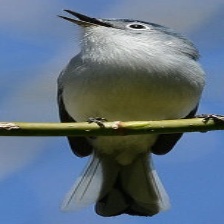
Species: BLUE GRAY GNATCATCHER
Scientific name: POLIOPTILA CAERULEA